Dorothea von Rodde-Schlözer

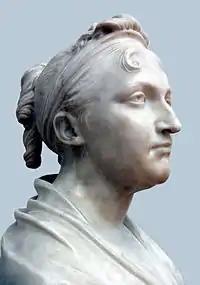
Marble Portrait bust of Dr. Dorothea von Rodde-Schlözer, by Jean-Antoine Houdon: Paris 1806

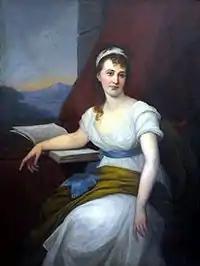
Dorothea von Rodde-Schlözer, date unknown, c. 1800

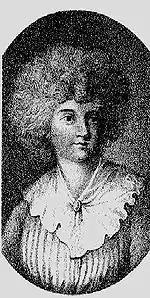
Dorothea Schlözer c. 1790

Dorothea von Rodde-Schlözer (née Dorothea Schlözer; 18 August 1770 – 12 July 1825) was a German scholar and the first woman to receive a doctor of philosophy degree in Germany. She was one of the so-called "", a group of five academically active women during the 18th and 19th centuries, daughters of academics at Göttingen University, alongside Meta Forkel-Liebeskind, Therese Huber, Philippine Engelhard, and Caroline Schelling.